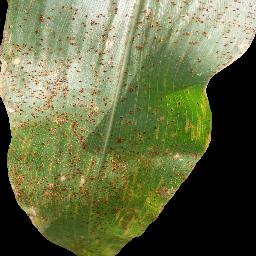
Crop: corn
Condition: (maize)_common_rust